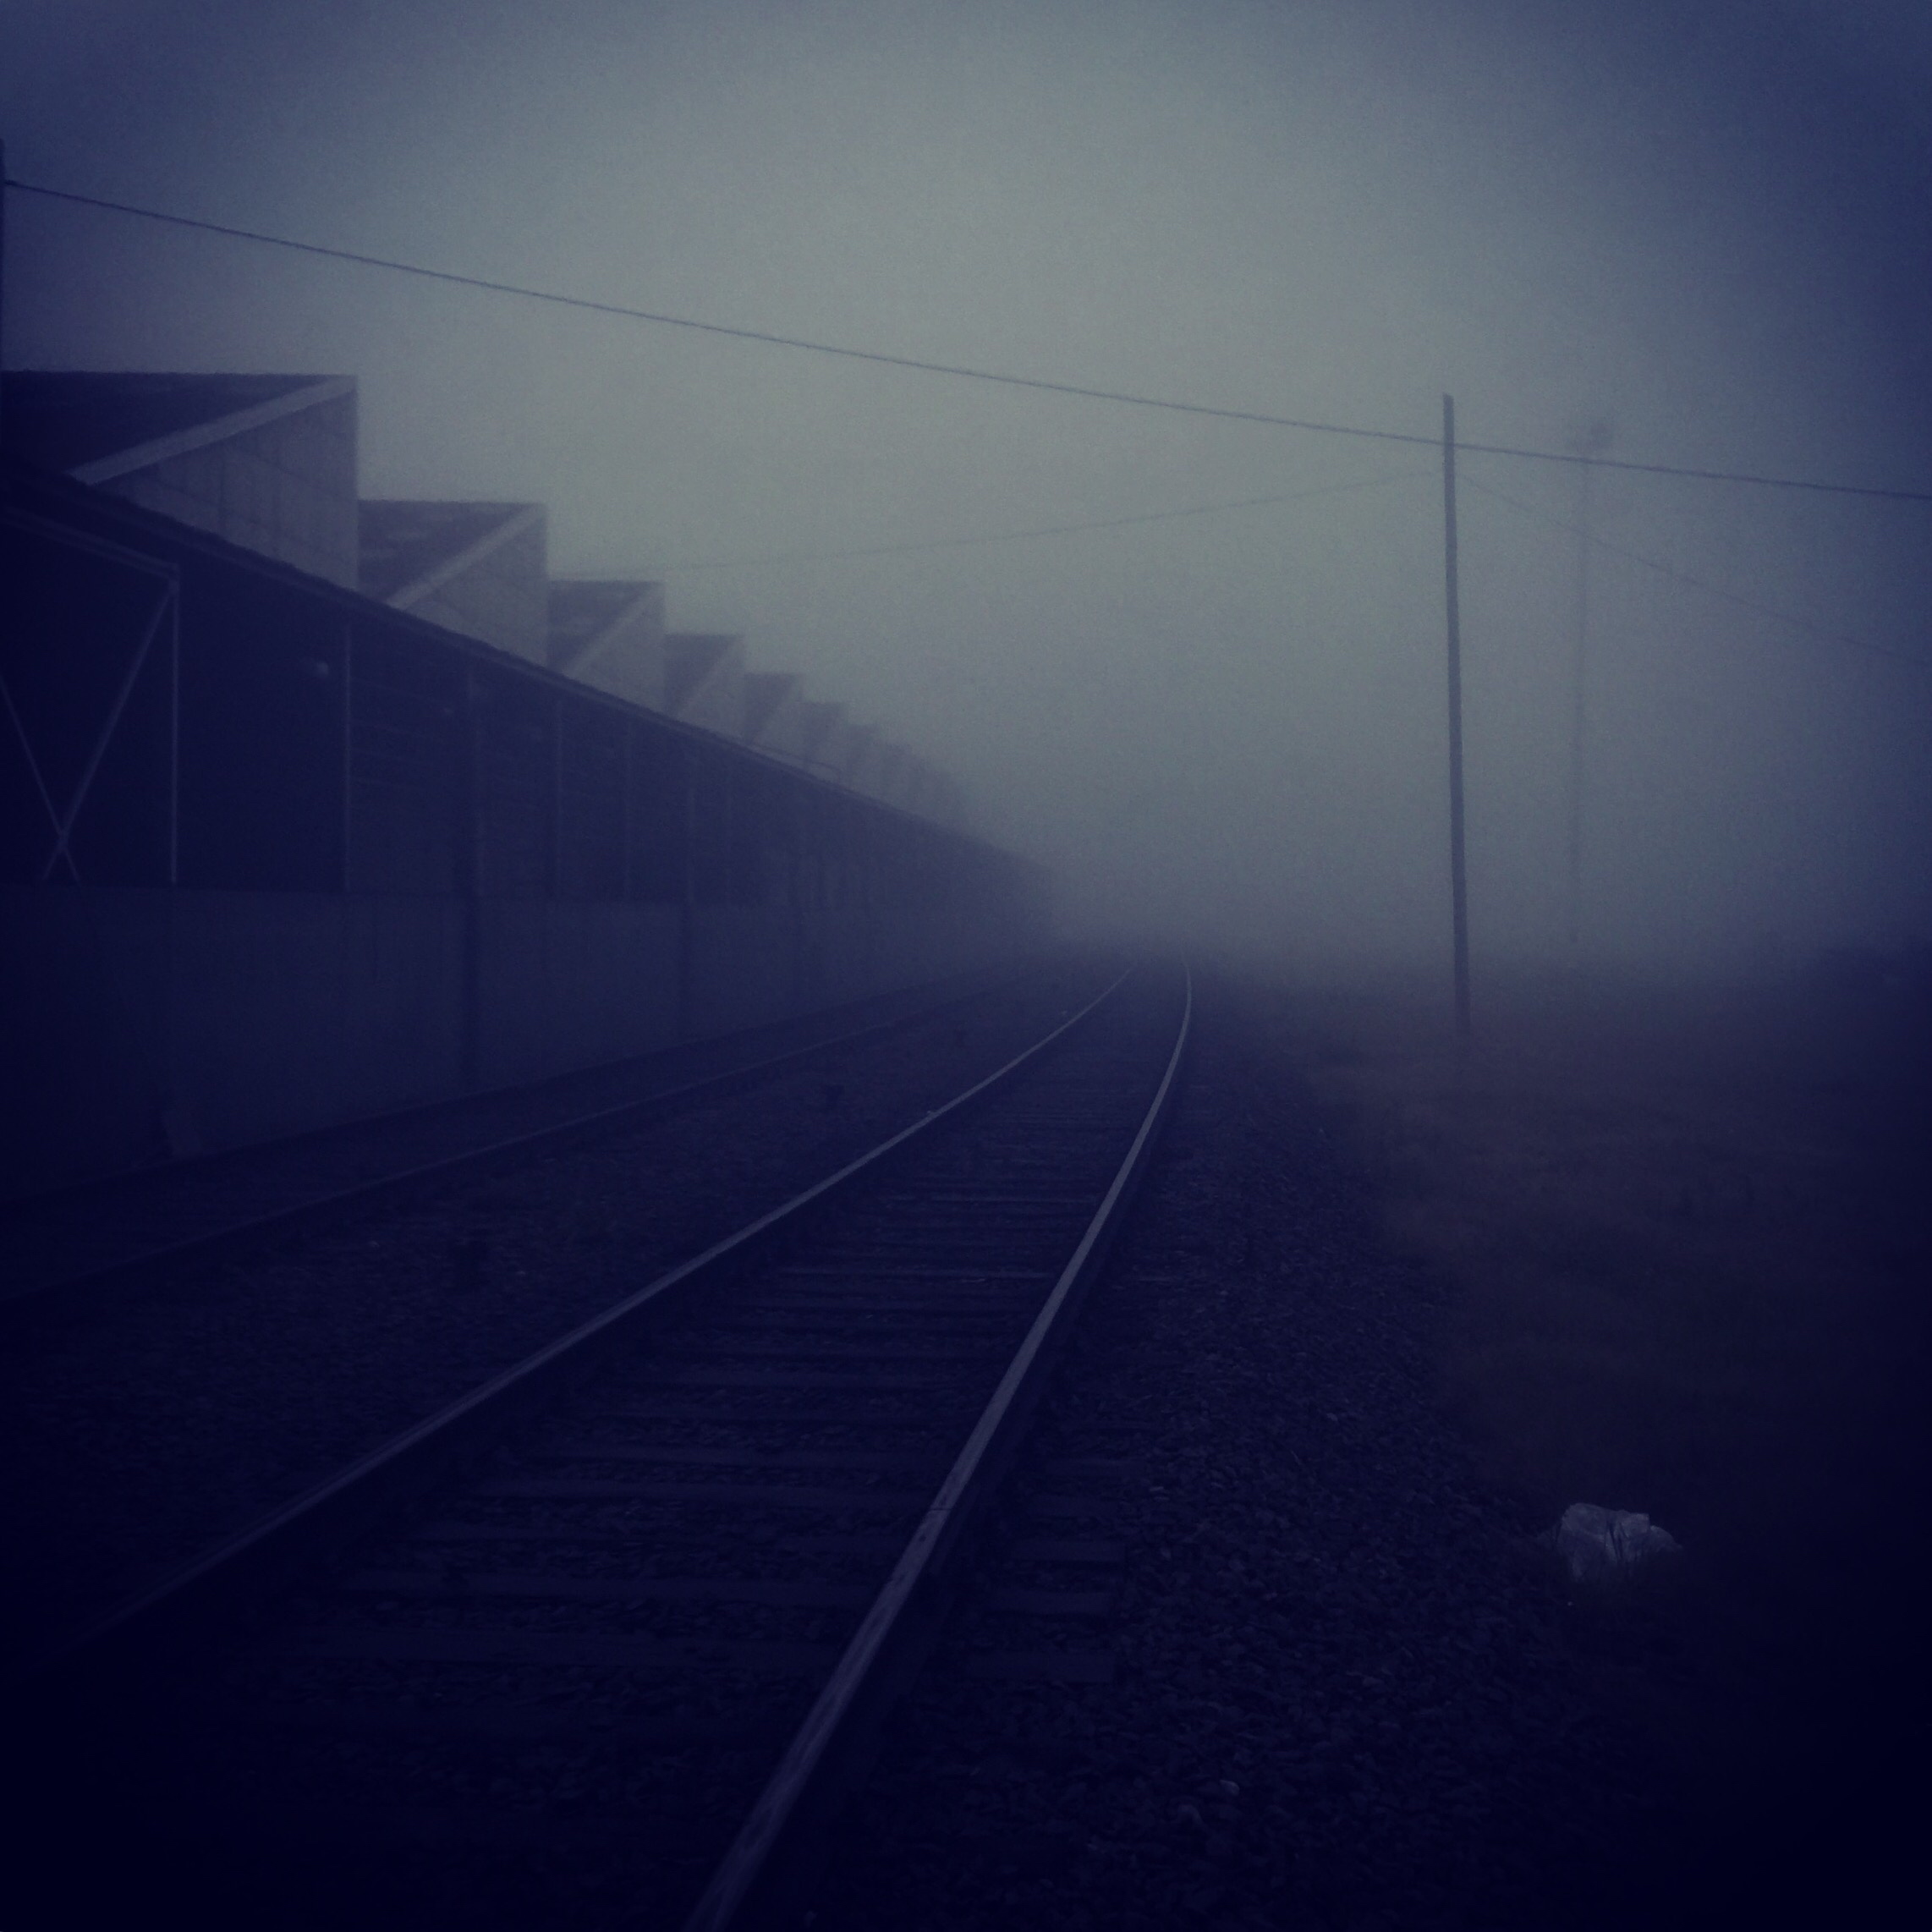
iphone, horizon, light, sky, fog, sunrise, mist, sunlight, morning, dawn, atmosphere, line, weather, haze, darkness, blue, street light, electricity, argentina, shape, iphoneography, project365, squareformat, rodrigoparedes, buenosaires, ar, 160378, 160378com, www160378com, iphone6plus, 105, atmospheric phenomenon, atmosphere of earth